Arcata, California

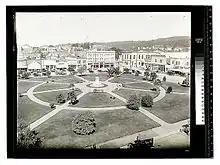
Arcata Plaza looking northeast from top of Brizard Building

Arcata also features a large number of original Victorian structures, many of which have been restored.